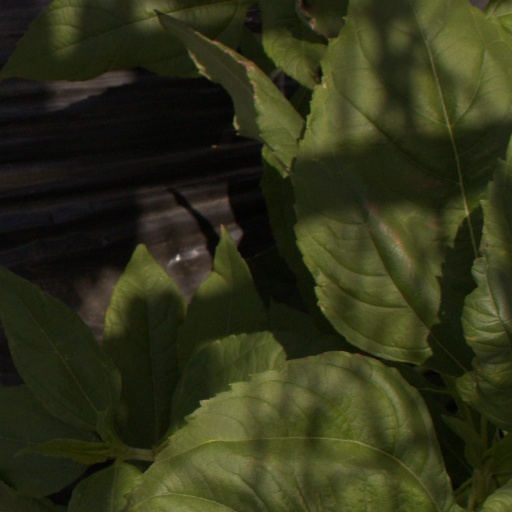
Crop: Jerusalem artichoke